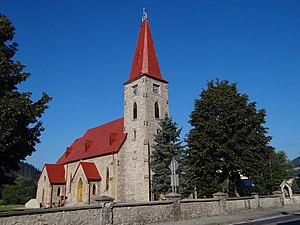
Sedliacka Dubová est une commune du district de Dolný Kubín, dans la région de Žilina, en Slovaquie.